Calceus

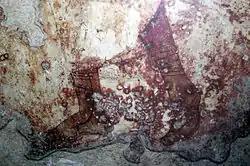
Calcei in a Roman fresco from Paestum, in southern Italy

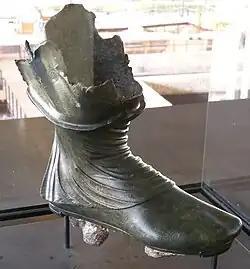
A bronze calceus at the Vesunna Gallo-Roman Museum

The calceus (: calcei) was the common upper-class male footwear of the Roman Republic and Empire. Normally made of leather and hobnailed, it was flat soled and typically reached the lower shin, entirely covering the foot and ankle. It was secured with crossed thongs or laces. Equivalent to a short boot or high-top shoe, it was lighter than the military caliga but sturdier than slip-on shoes like the soccus and able to easily handle outdoor use.